Synod

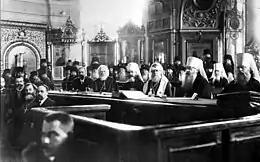
Holy Sobor of 1917, following the election of Saint Tikhon as Patriarch of Moscow

In Eastern Orthodox and Oriental Orthodox churches, synods of bishops are meetings of bishops within each autonomous Church and are the primary vehicle for the election of bishops and the establishment of inter-diocesan ecclesiastical laws.